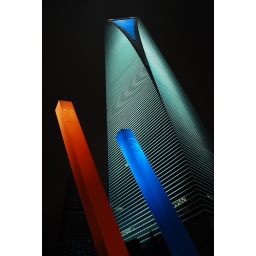
aka the &amp;quot;Bottle Opener&amp;quot; current tallest building in the world by roof (487.4m)